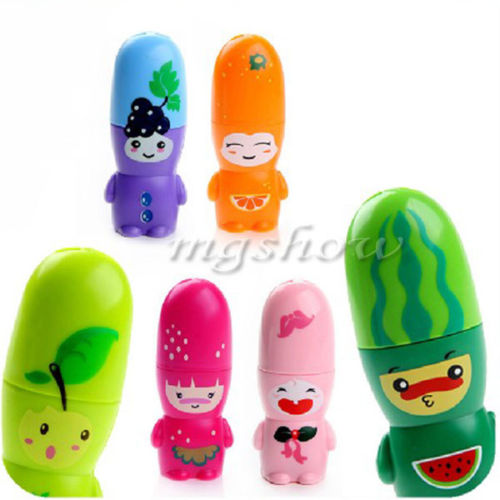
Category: fan